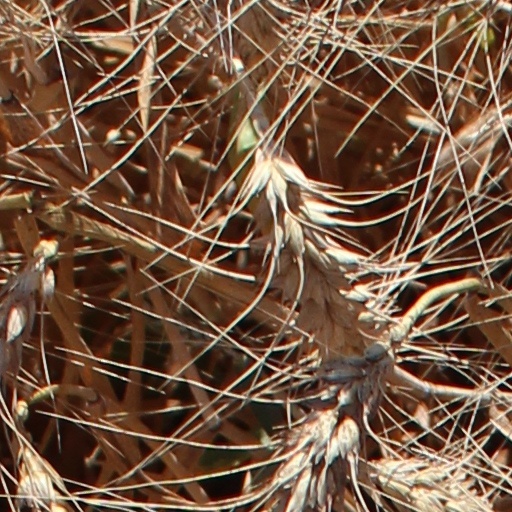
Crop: wheat